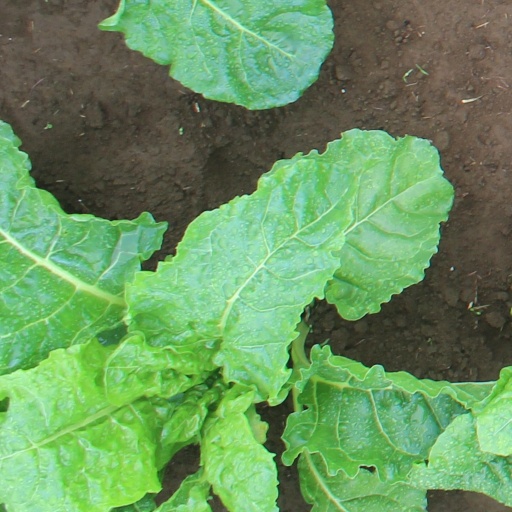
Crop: sugar beet